Saint-Baldoph

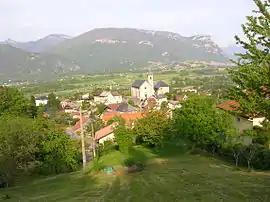
A panoramic view of Saint-Baldoph

Saint-Baldoph is a commune in the Savoie department in the Auvergne-Rhône-Alpes region in south-eastern France. It is part of the urban area of Chambéry.